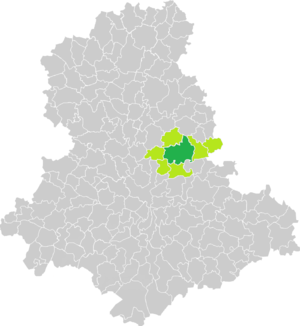
Carte de situation de la commune d'Ambazac (en vert foncé) dans le votre Canton (en vert clair) sur une carte des communes de la Haute-Vienne
Ambazac est une commune française située dans le département de la Haute-Vienne en région Nouvelle-Aquitaine.